Kaleidoscope (1966 film)

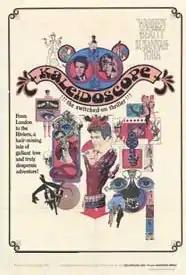
Original film poster by Bob Peak

Kaleidoscope (also known as The Bank Breaker) is a 1966 British comedy crime film directed by Jack Smight and starring Warren Beatty and Susannah York.